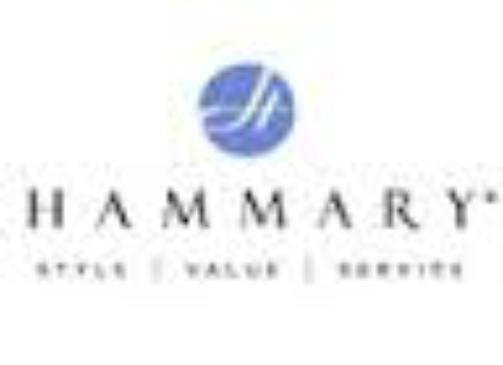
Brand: Hammary
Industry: Clothes